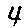
Label: 4